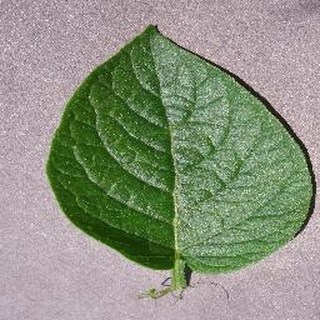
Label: healthy_potato